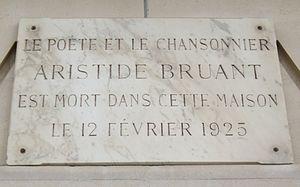
Plaque commémorative, 17 rue Christiani, Paris 18e. «
La rue Christiani est une voie du 18ᵉ arrondissement de Paris, en France.